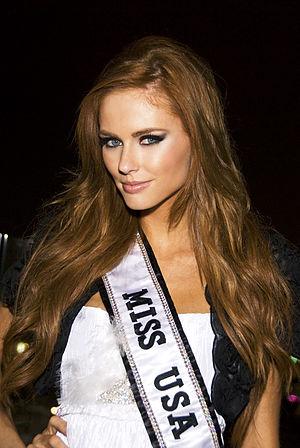
Miss USA 2011, est la 60ᵉ élection de Miss USA, qui s'est déroulée le 19 juin 2011 à Las Vegas, Alyssa Campanella, Miss Californie USA 2011 succède à Rima Fakih Miss USA 2010.
Alyssa Campanella, née le 21 mars 1990 dans le New Jersey, est un mannequin américain, élue Miss USA 2011.